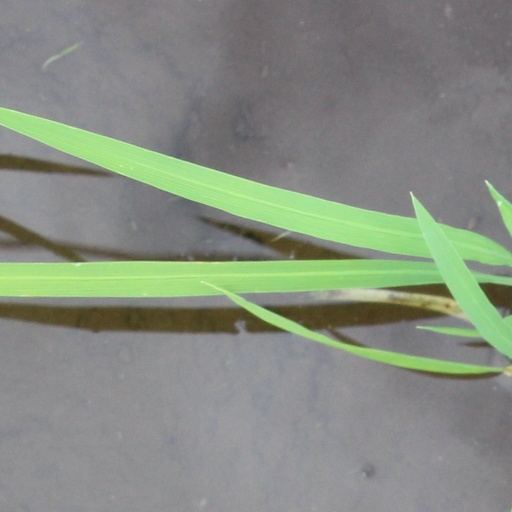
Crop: rice